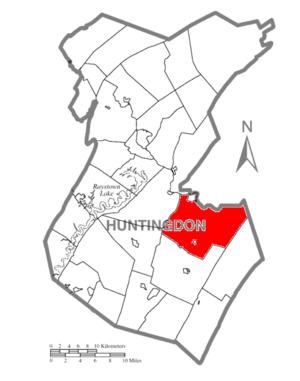
Shirley Township est un township situé à l'est du comté de Huntingdon, en Pennsylvanie, aux États-Unis. En 2010, il comptait une population de 2 524 habitants.